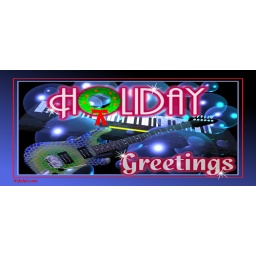
Holiday greetings by guitar and keyboard